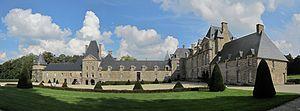
Château de Canisy, Manche Journée du patrimoine 2014 - Chateau&amp
Le château de Canisy est une demeure, du XVIᵉ siècle, remaniée aux XVIIᵉ, XVIIIᵉ et XIXᵉ siècles, qui se dresse sur la commune de Canisy, dans le département de la Manche en région Normandie.
Canisy est une commune française, située dans le département de la Manche en région Normandie, peuplée de 1 796 habitants.